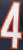
Number: 4